Susan Mohl Powers

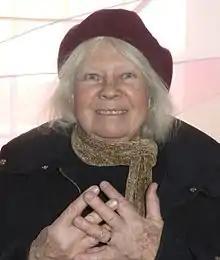

Susan Mohl Powers (1944 – 2023), born in Saint Paul, Minnesota, was a contemporary artist who sculpted in polygon and planar metal as well as sewn fabric, blending art and science to design sculptures and fabric-on-canvas paintings. The owner of Sailshade Studios in Fall River, Massachusetts, she also designed, trademarked and fabricated an energy-efficient window shade.